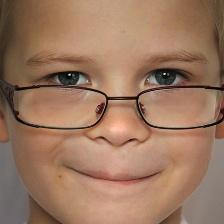
Label: faces